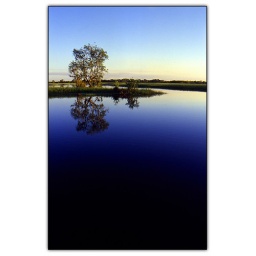
a view on the yellow river in Kakadu National Park in Australia - sunset